Oenanthe silaifolia

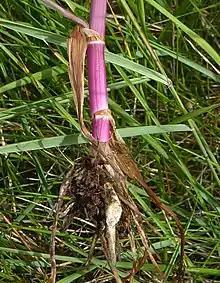
Lower stem and roots of narrow-leaved water-dropwort

The global range of narrow-leaved water-dropwort is centred on Europe, the main populations being in France, England, Spain, Italy and Greece. It extends as far north as The Netherlands, east to the Caspian Sea, and southwards as far as Israel and North Africa. It is not recorded as an introduction beyond its natural range.